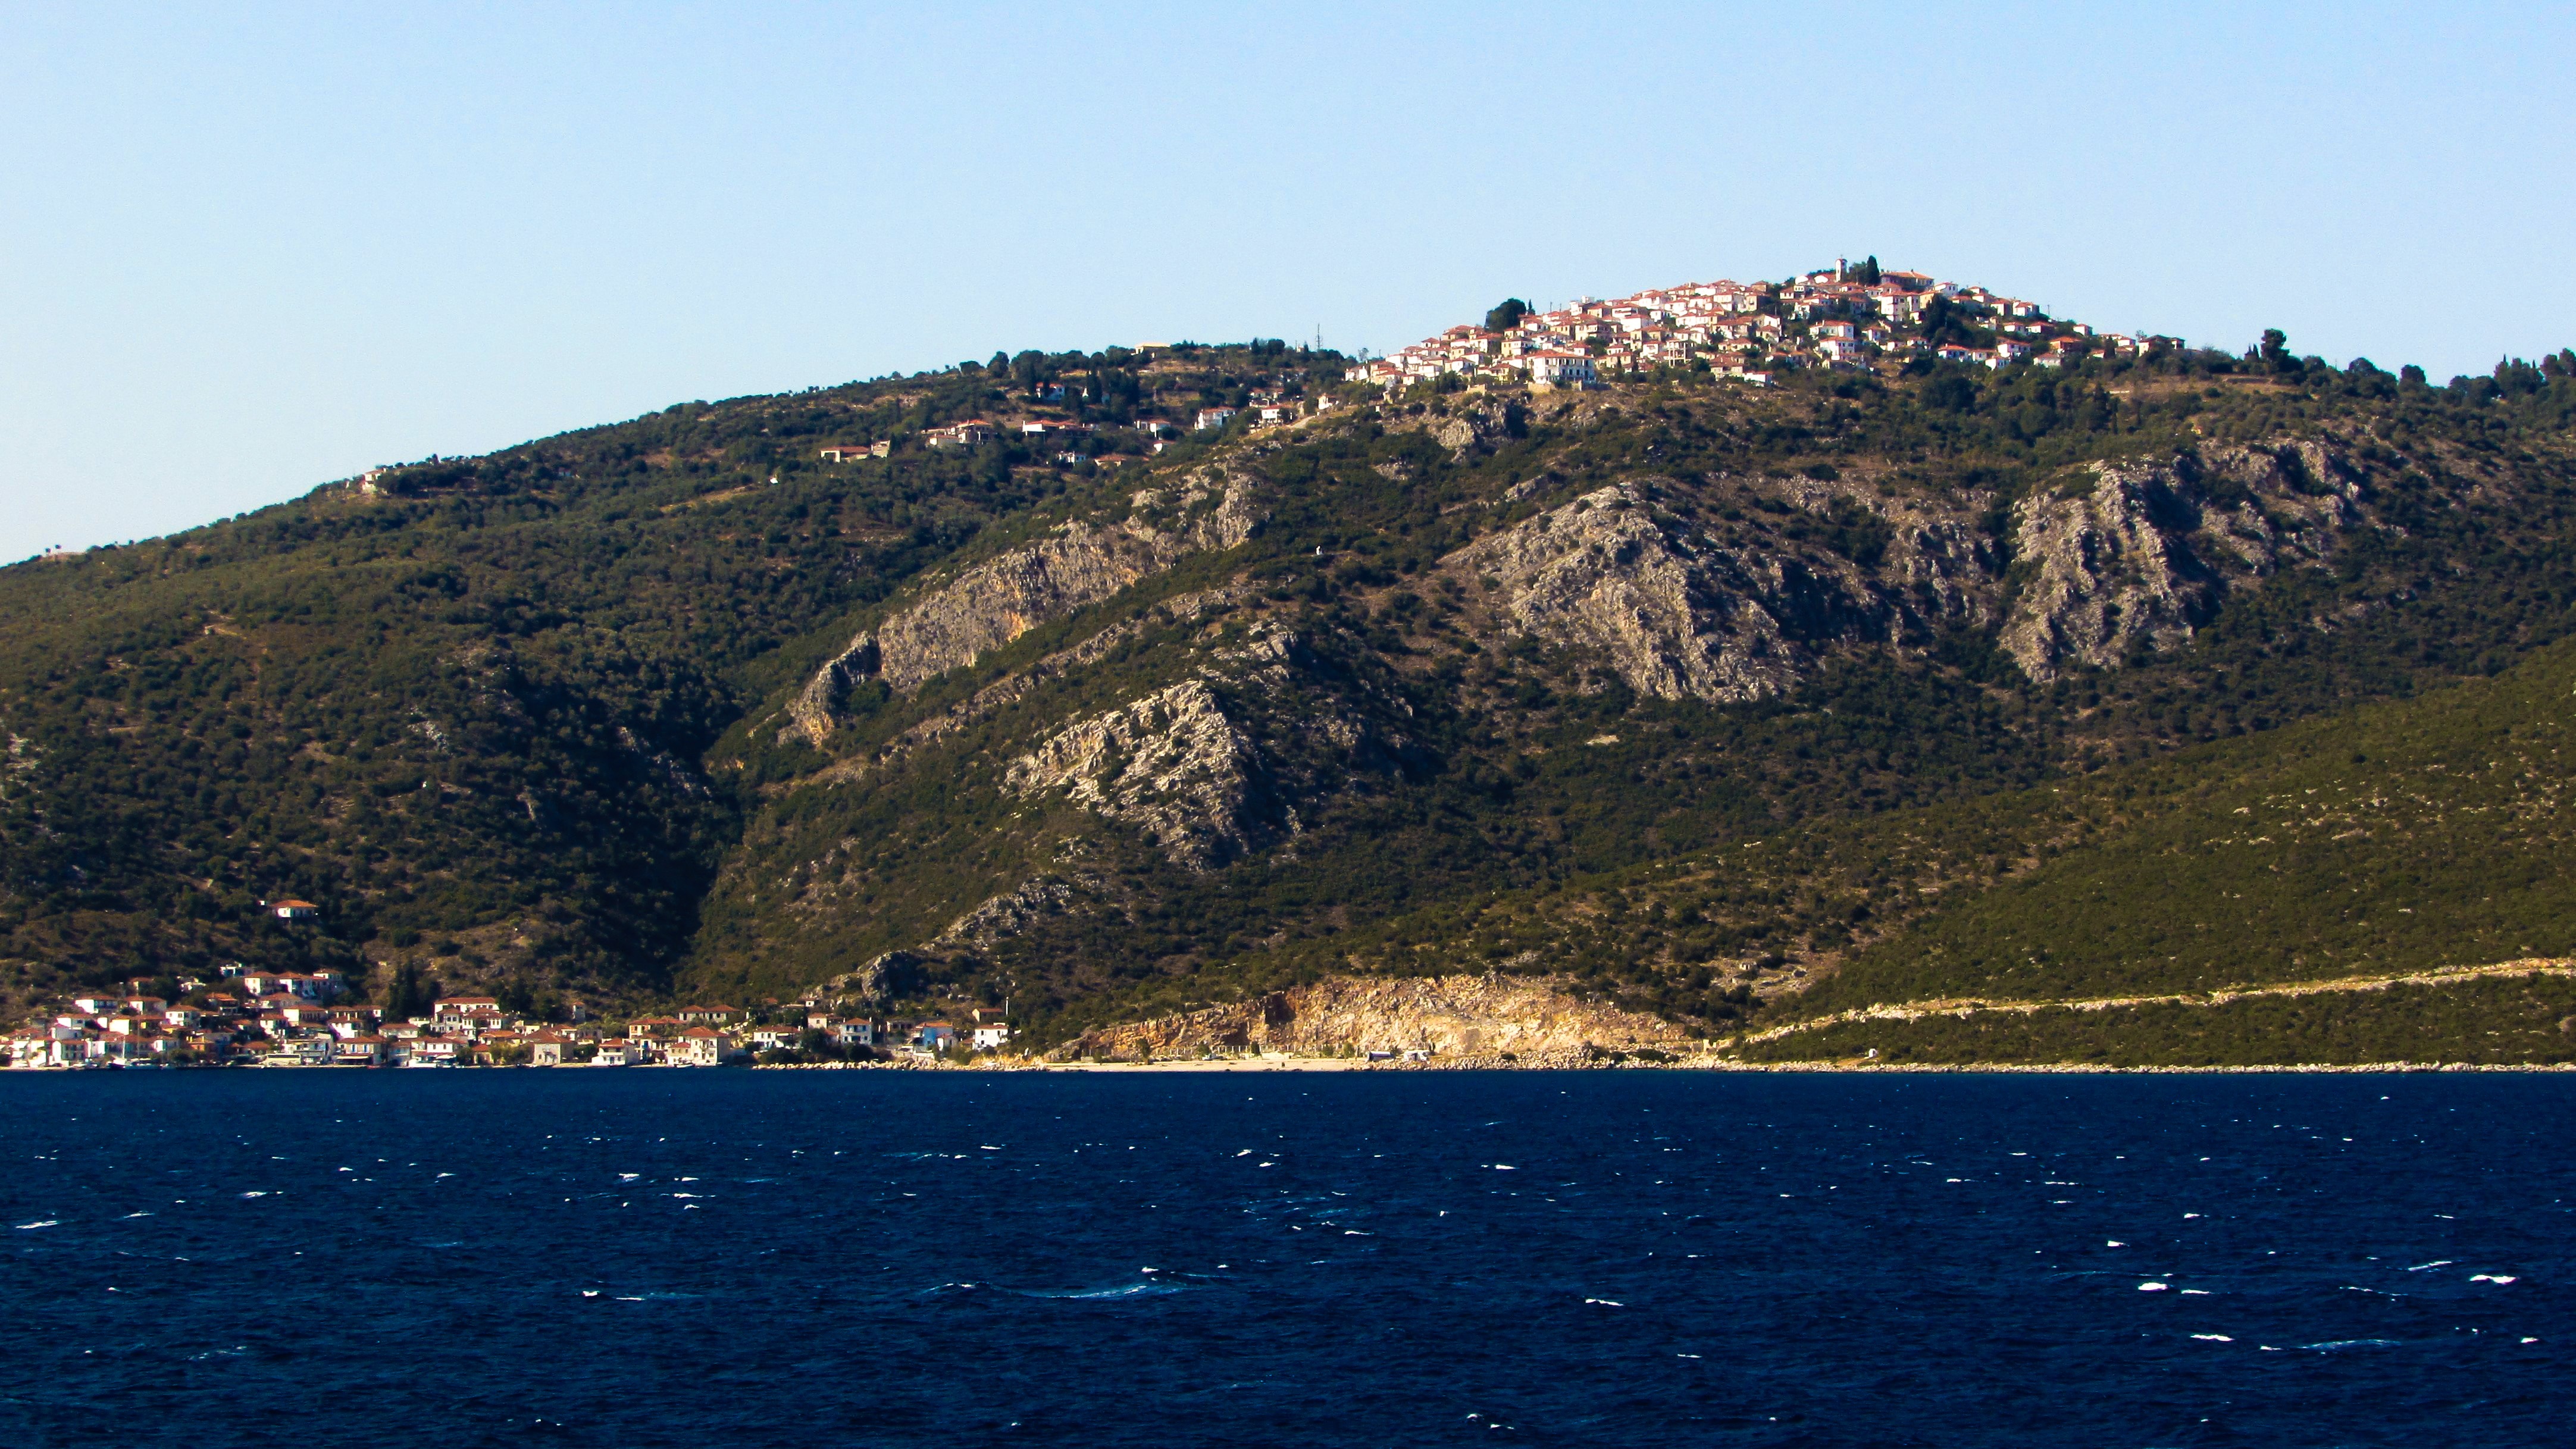
sea, coast, mountain, architecture, hill, lake, village, cliff, bay, peninsula, reservoir, terrain, greece, loch, traditional, cape, landform, pelio, trikkeri, mountainous landforms